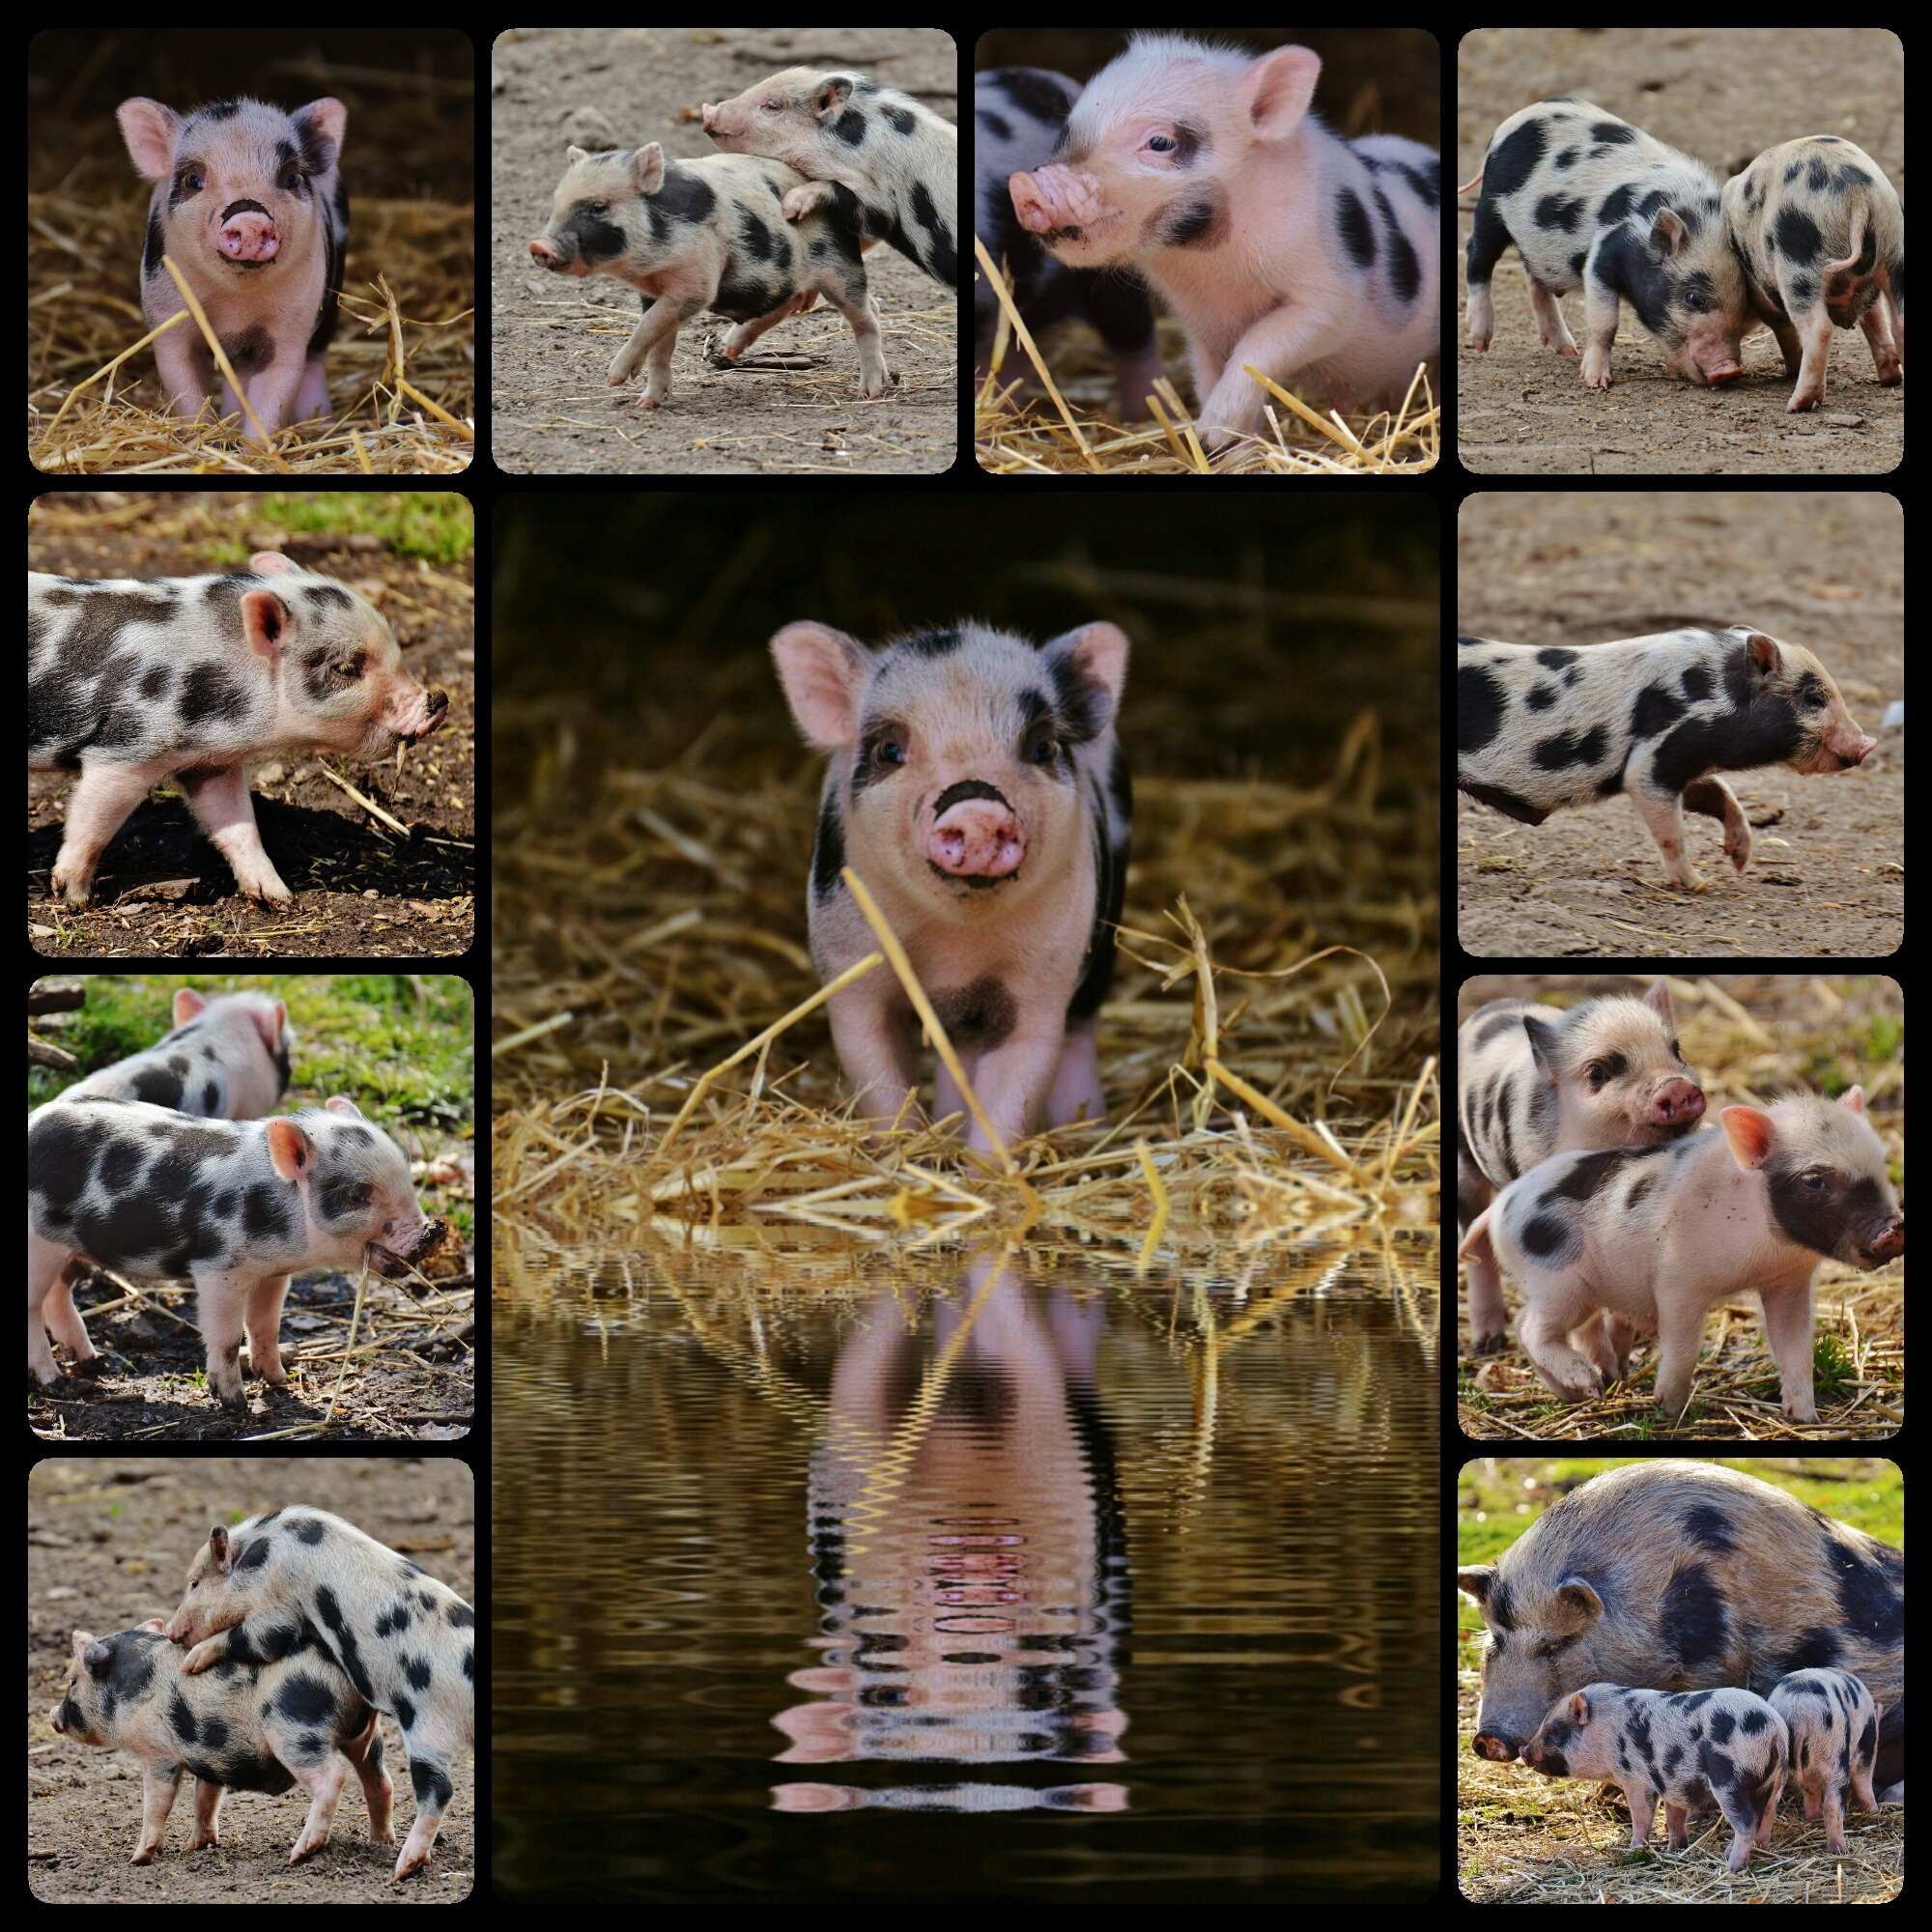
play, sweet, cute, baby, art, piglet, collage, photomontage, funny, mini, wildpark poing, small pigs